Answer in natural language. Where is Television (marked A) with respect to black colour tv stand (marked B)? Choose between the following options: right or left
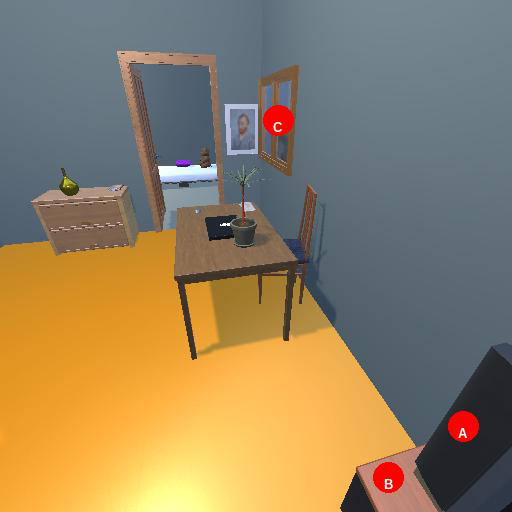
<answer>left</answer>